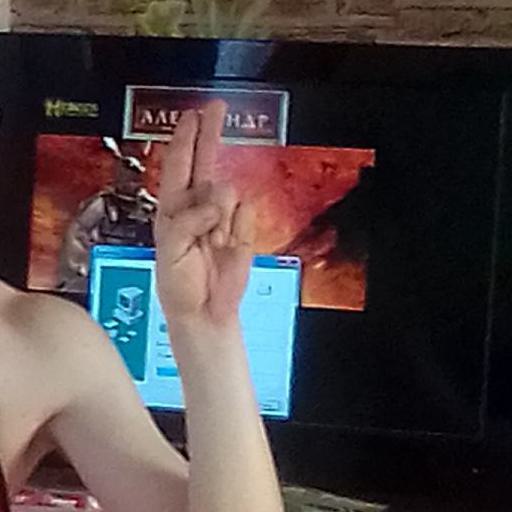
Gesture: two_up